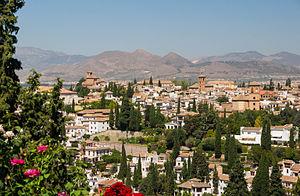
Eglises et toits, depuis le Generalife, Grenade, Espagne